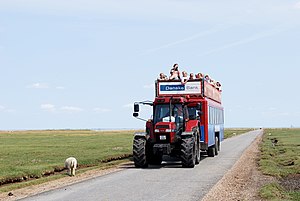
Mandø
Mandøbussen
"Mandø er en 7,63 km² stor dansk tidevandsø i Vadehavet mellem Rømø og Fanø. Den havde i 2018 40 indbyggere. ""Låningsvejen"" forbinder Mandø med Vester Vedsted i Jylland. Øen udgør Mandø Sogn. 1970 blev Mandø Kommune optaget i Ribe Kommune og blev dermed fra 2007 en del af Esbjerg Kommune. Mandø har status som vildt- og naturreservat. Sydvest for øen ligger højsandet Koresand. Et højsand er et område, der som regel ikke er oversvømmet ved højvande. Mandø har altid hørt til Danmark. Fra 1864 – 1920 gik statsgrænsen mellem Mandø og Rømø. Afstanden fra Vester Vedsted på fastlandet til Mandø by er 11 km, heraf ca. 6 km gennem Vadehavet.